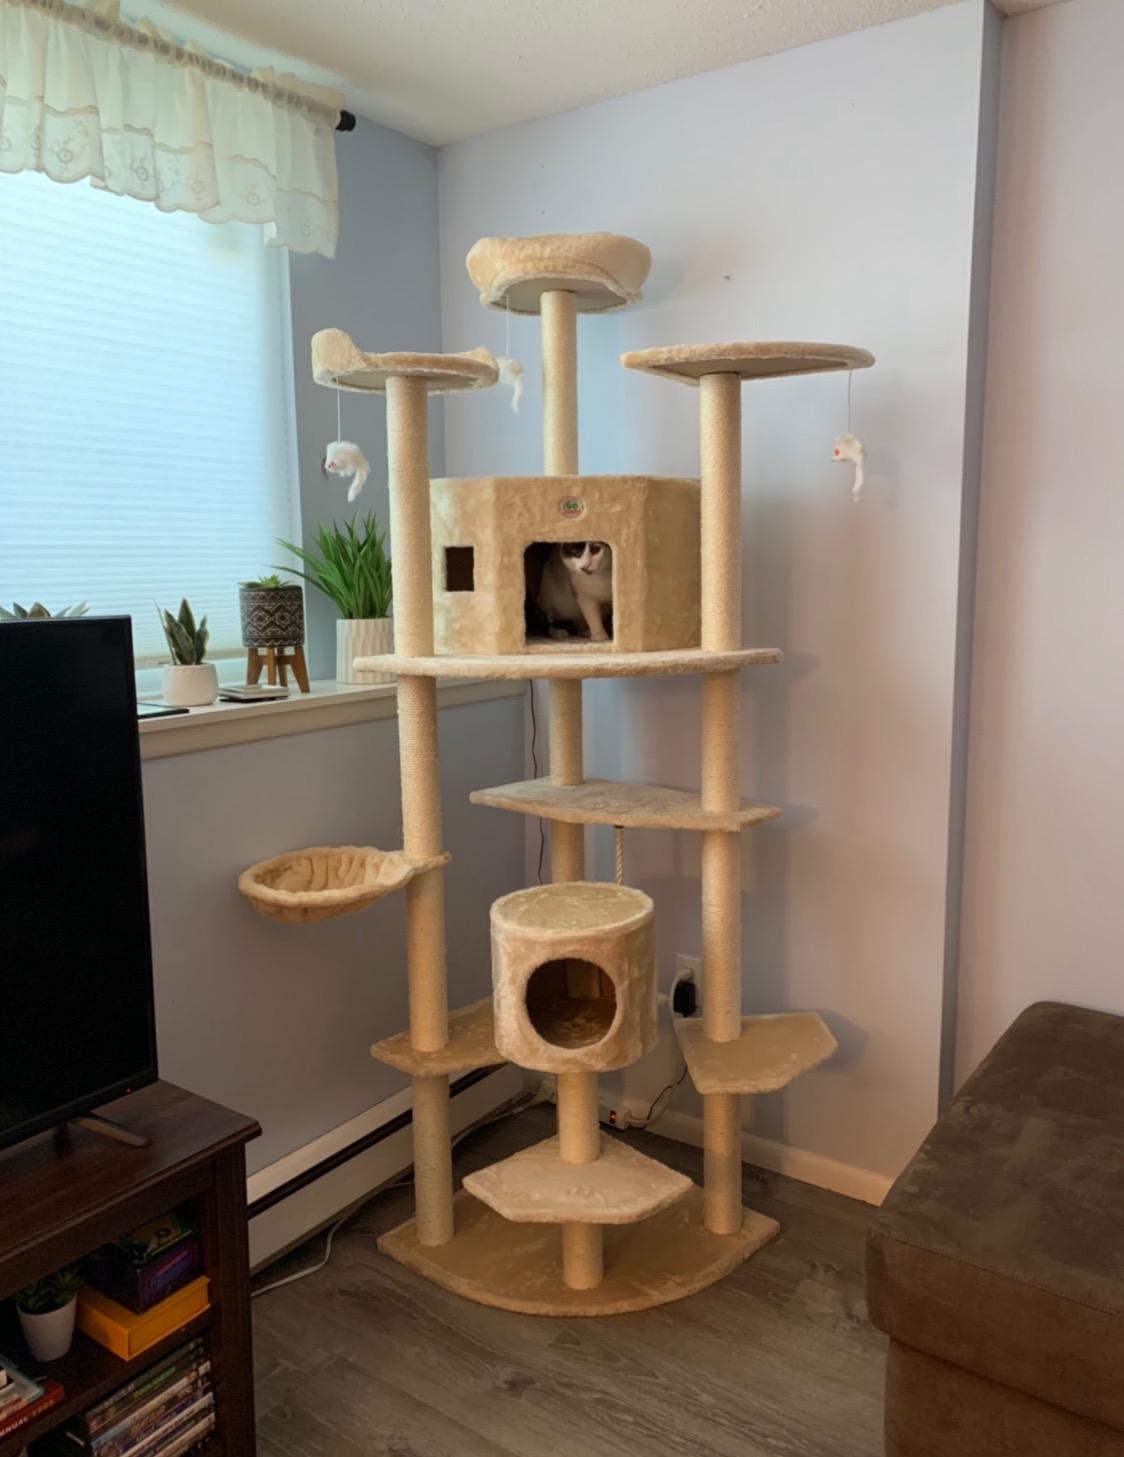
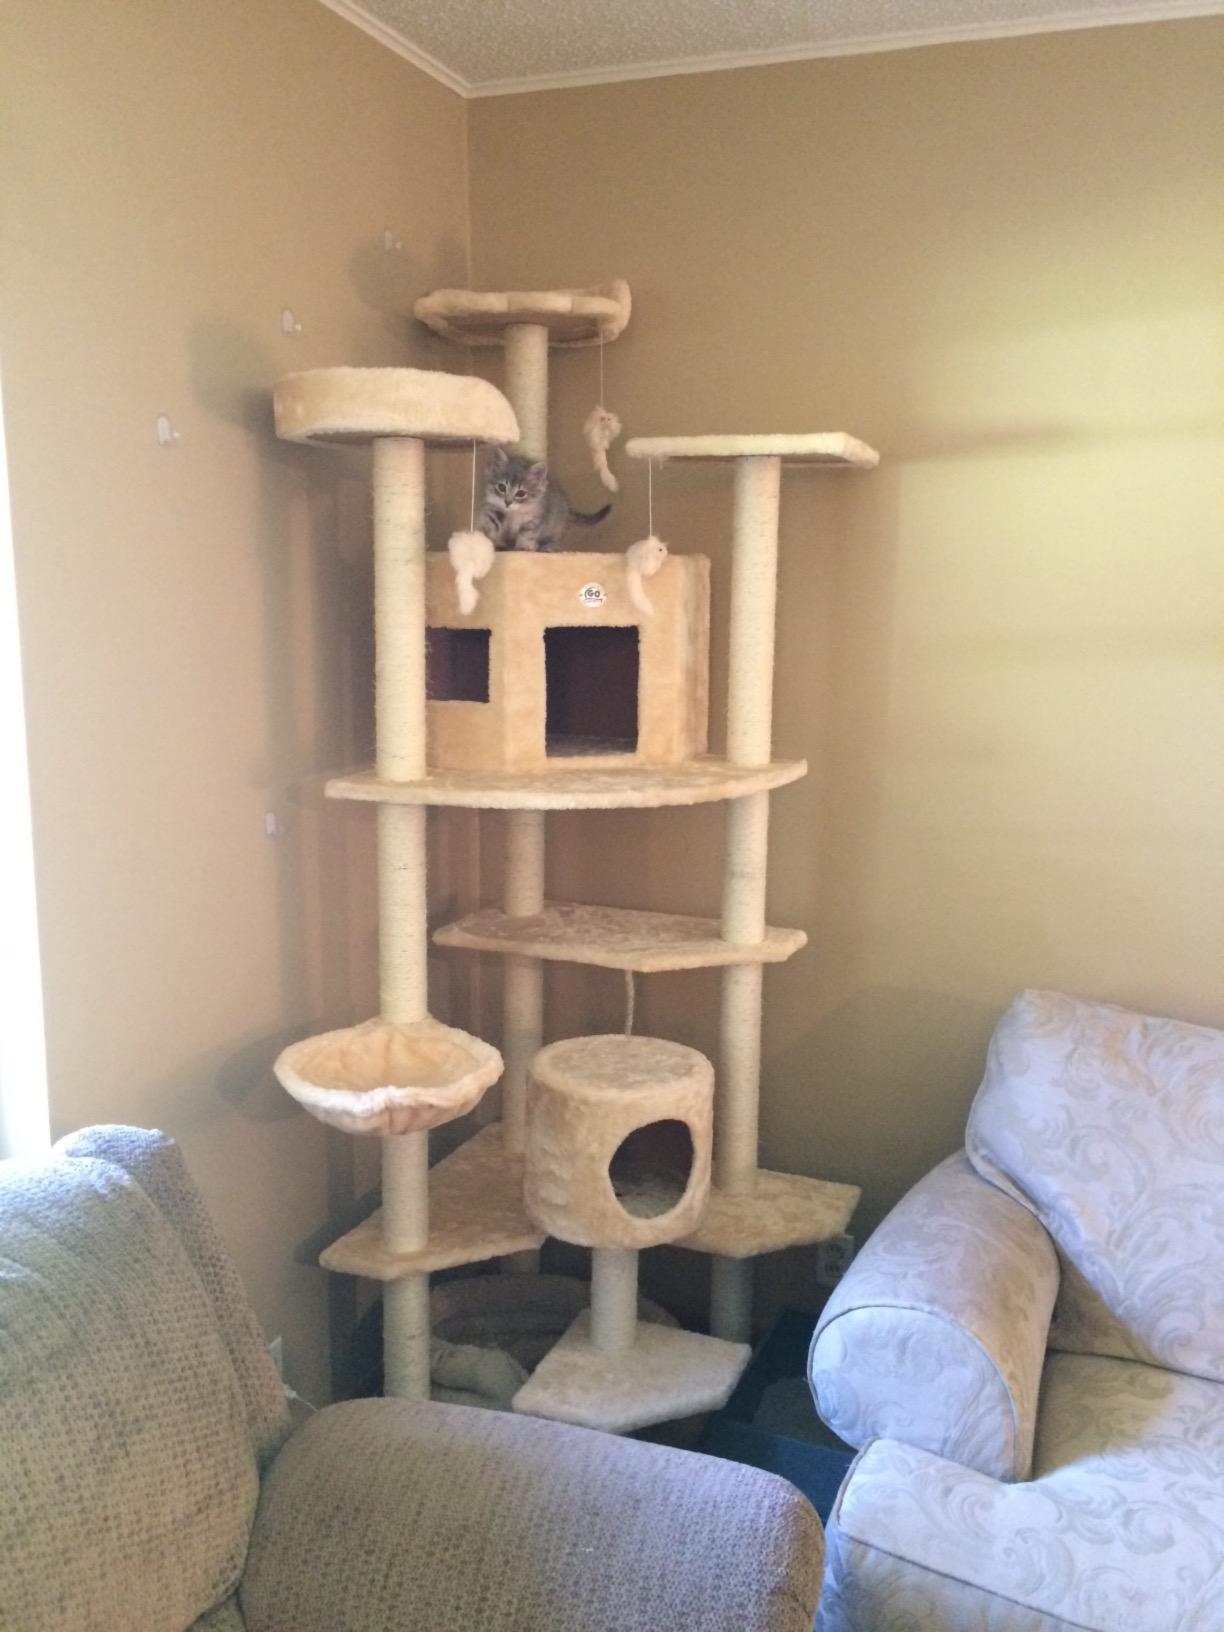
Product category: items_cat tree
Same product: yes